Easter traditions

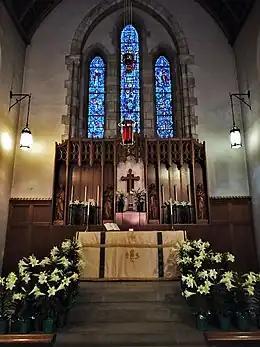
Easter lilies, a symbol of the resurrection, adorning the chancel in a Lutheran church in Baltimore

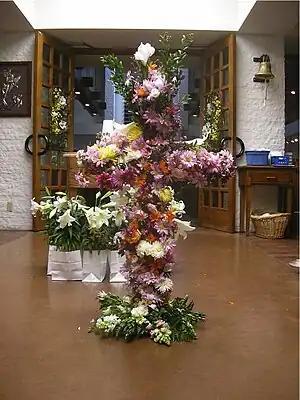
Flowered cross prepared for Easter Sunday

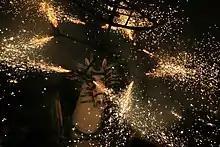
The "Cavallo di fuoco" in Ripatransone, Abruzzo, Italy, in action

Easter traditions (also known as Paschal traditions) are customs and practices that are followed in various cultures and communities around the world to celebrate Easter (also known as "Pascha" or "Resurrection Sunday"), which is the central feast in Christianity, commemorating the resurrection of Jesus. The Easter season is seen as a time of celebration and feasting, in contrast to the antecedent season of Lent, which is a time of penitence and fasting.